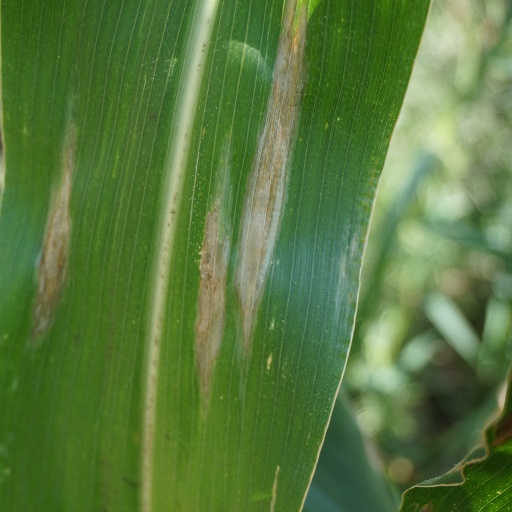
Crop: maize; corn